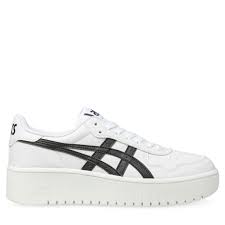
Label: Sneaker